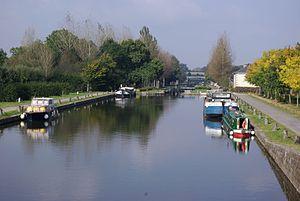
Hédé-Bazouges est une commune française qui est située dans le département d'Ille-et-Vilaine, en région Bretagne, peuplée de 2 247 habitants. Elle est issue de la fusion de deux communes, qui se nommaient Bazouges-sous-Hédé et Hédé jusqu'en 2011.